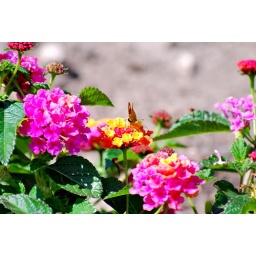
Southern Skipperling butterfly on Lantana camera plant in our front yard.